William Robert Hay

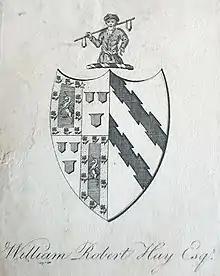
Armorial bookplate of William Robert Hay

A collection of books of Puritan sermons went on Hay's death to Alexander Barclay, the bookseller at York, along with Hay's large collection of pamphlets on politics and religion. The pamphlet collection was purchased by Charles Winn (1795–1874) from Barclay in 1839 and is now in the library at Nostell Priory, owned by the National Trust. A large trunk of papers went to Hay's brother Thomas. He left two libraries, at Ackworth and Rochdale, and paintings including a portrait by Godfrey Kneller of his paternal grandmother Abigail Harley, daughter of Robert Harley, 1st Earl of Oxford and Earl Mortimer.